Rebel Scum (film)

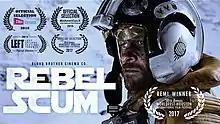
Thumbnail of the fan film

Rebel Scum is a "Star Wars" fan film directed by Timothy Van Nguyen. On January 9, 2016, the film was released to YouTube. It takes place shortly after the Rebels retreat from Echo Base on the planet Hoth during the beginning of "The Empire Strikes Back". As of February 2023, it has been viewed over 2.3 million times.